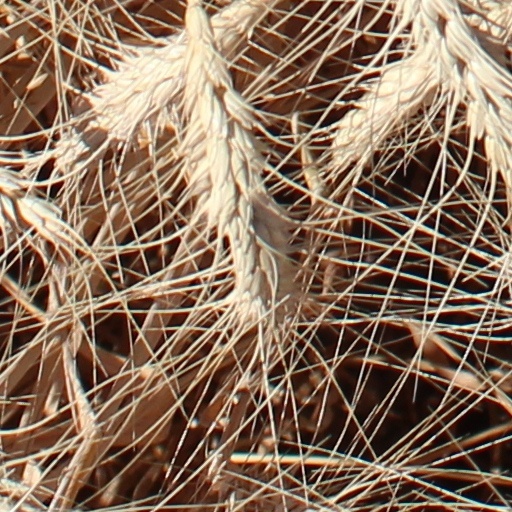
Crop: wheat